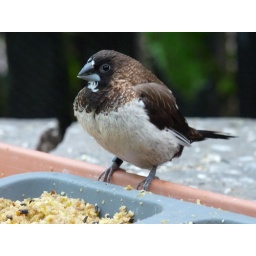
White-rumped Munia &amp;quot; Lonchura striata&amp;quot; Captivity Williamson Park bird house Lancaster October 2009. Saw this bird in Sri Lanka recently